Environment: real
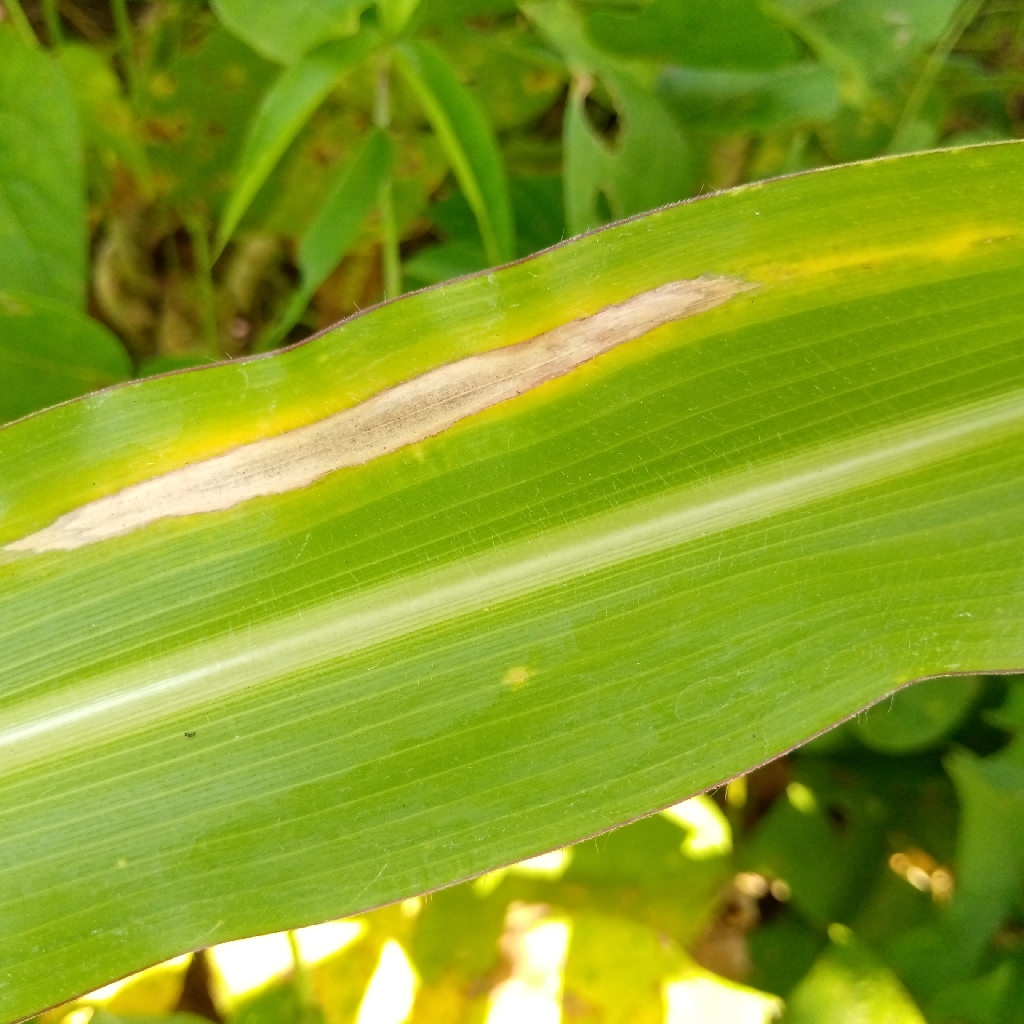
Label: northern_corn_leaf_blight